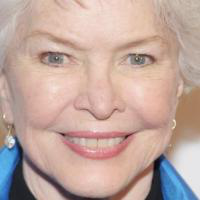
Age group: age 56-65